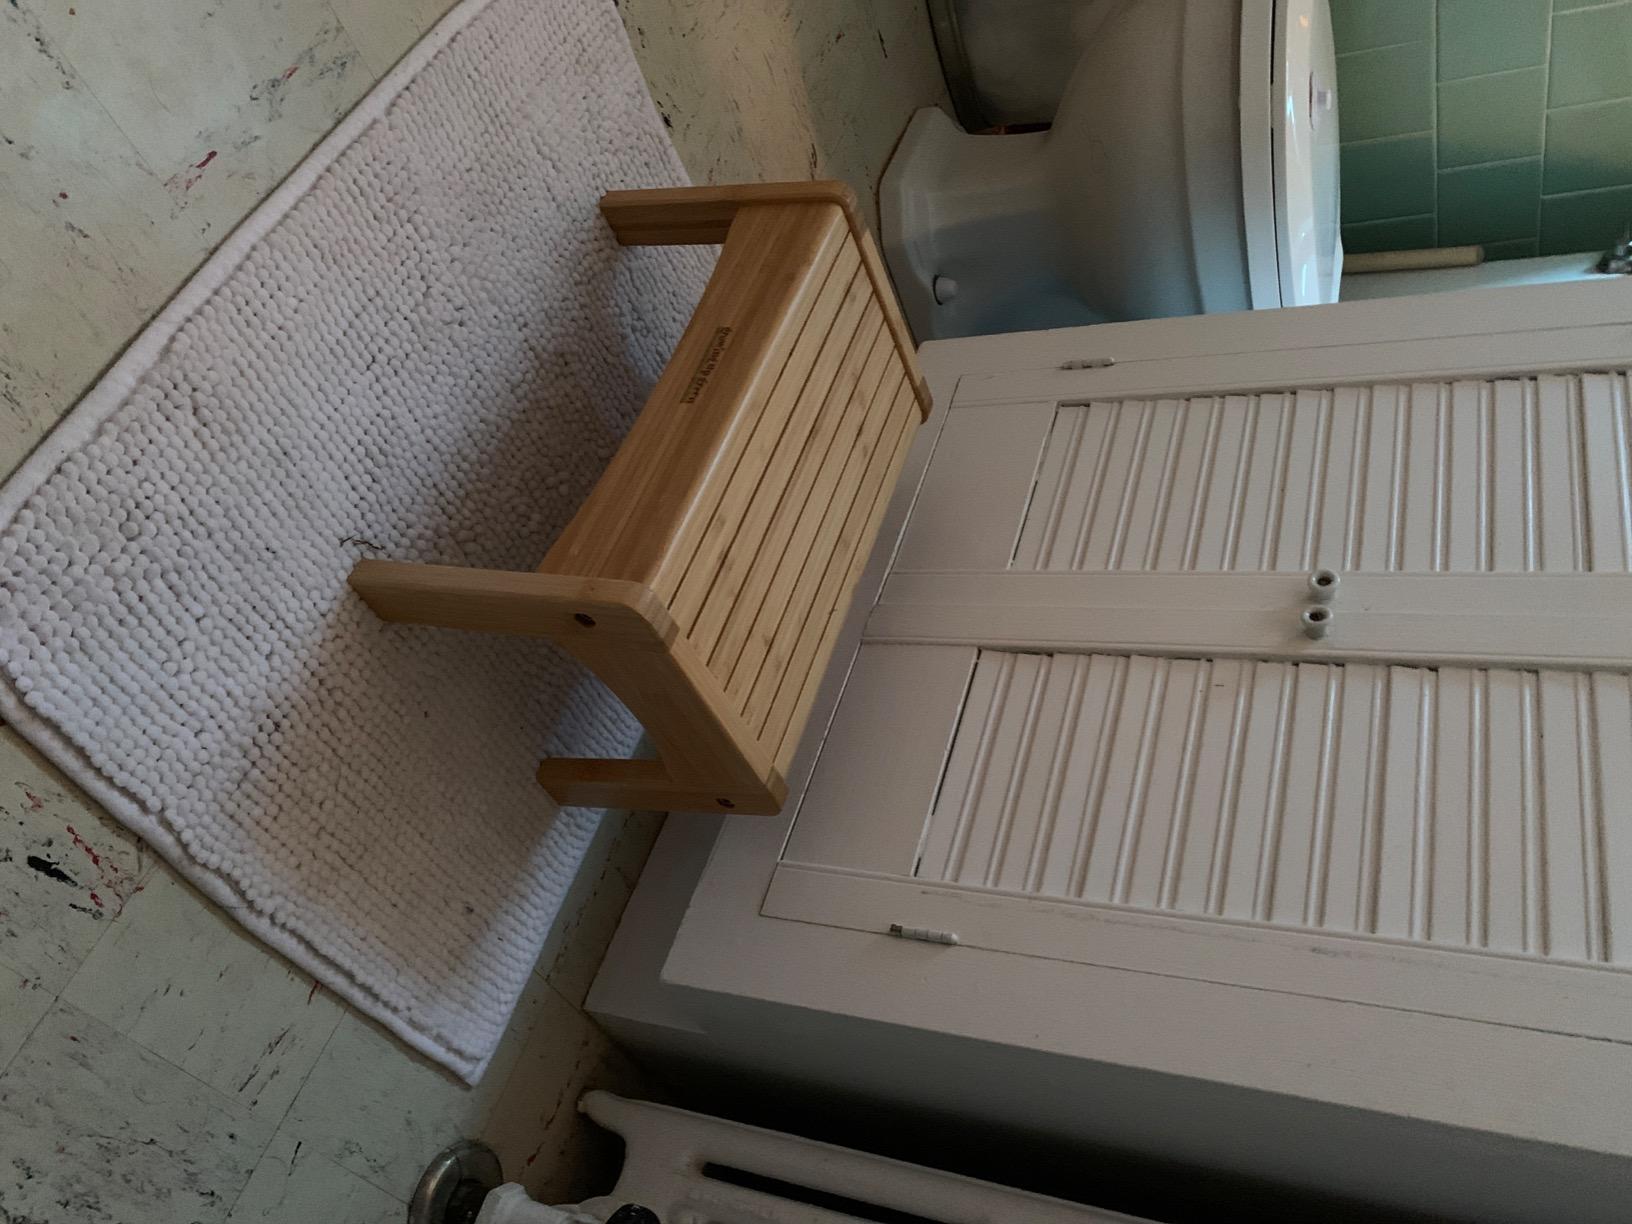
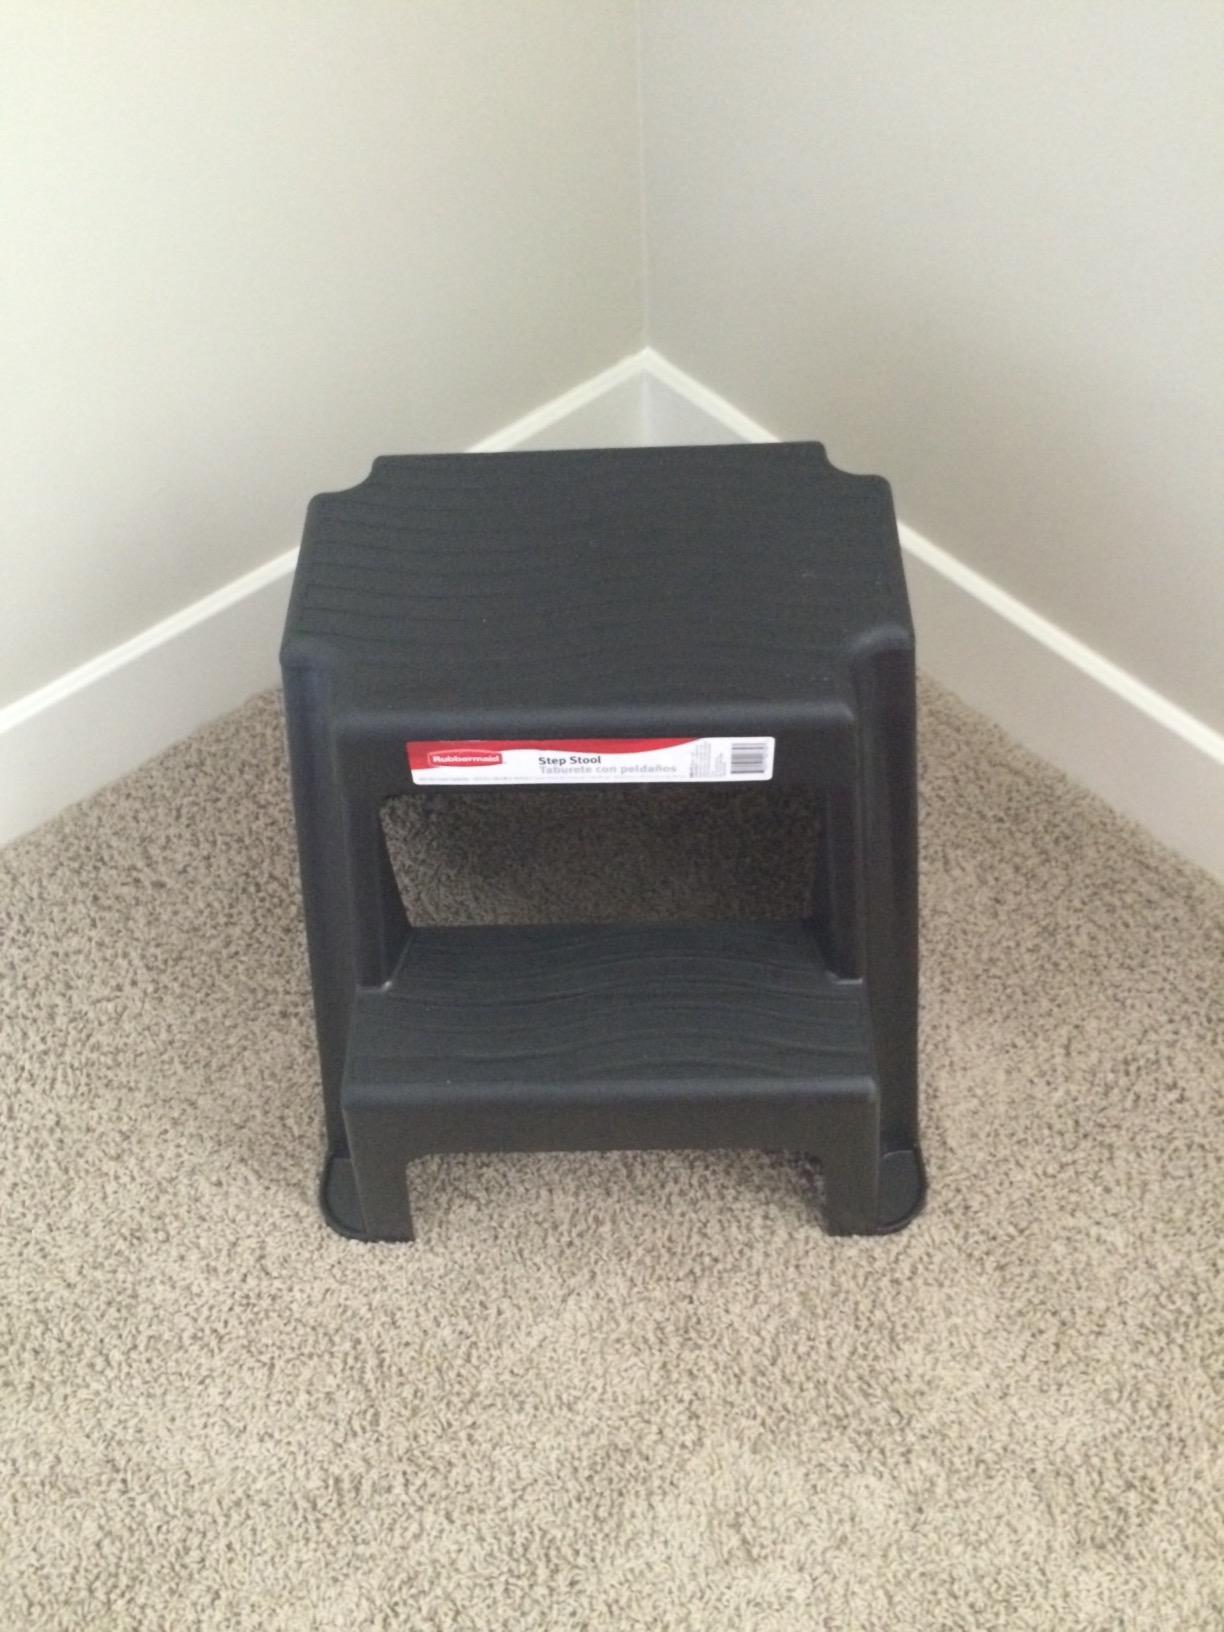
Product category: stool
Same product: no